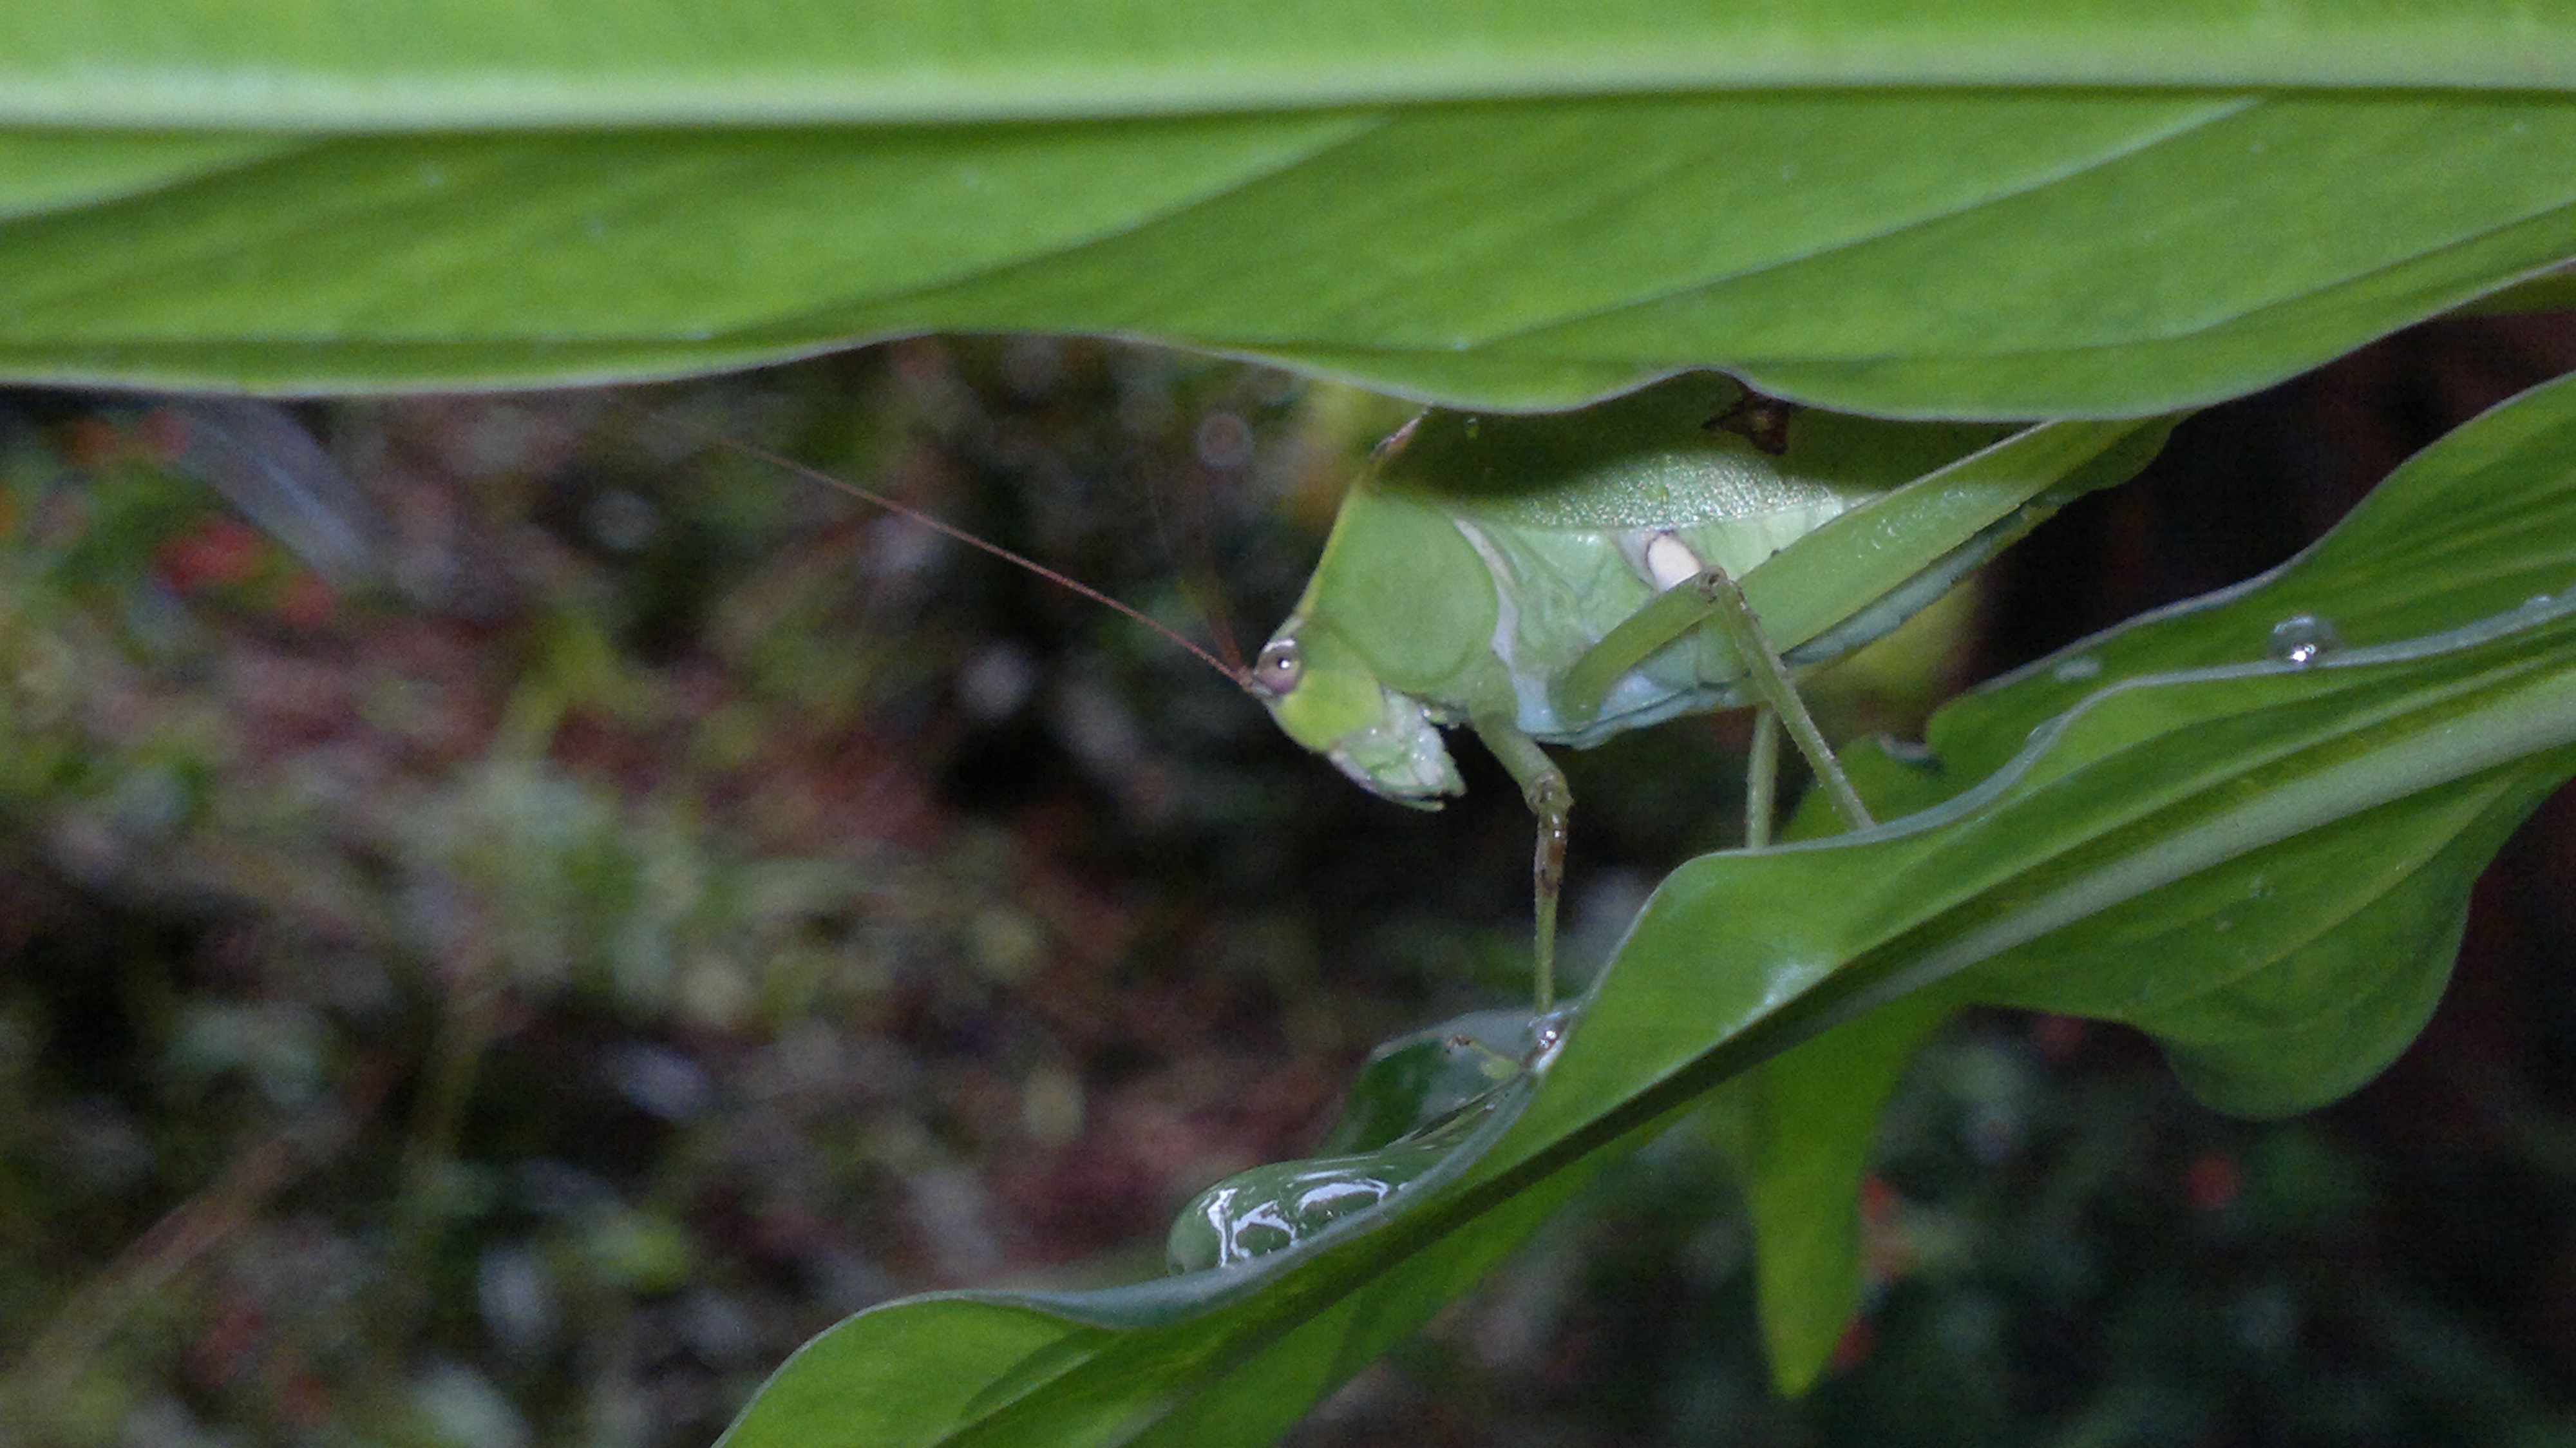
plant, leaf, flower, green, jungle, produce, insect, botany, flora, fauna, invertebrate, shrub, rainforest, verde, langosta, flowering plant, plant stem, land plant